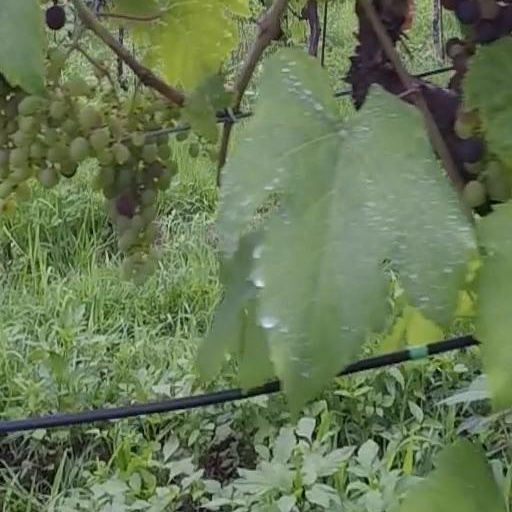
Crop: grape